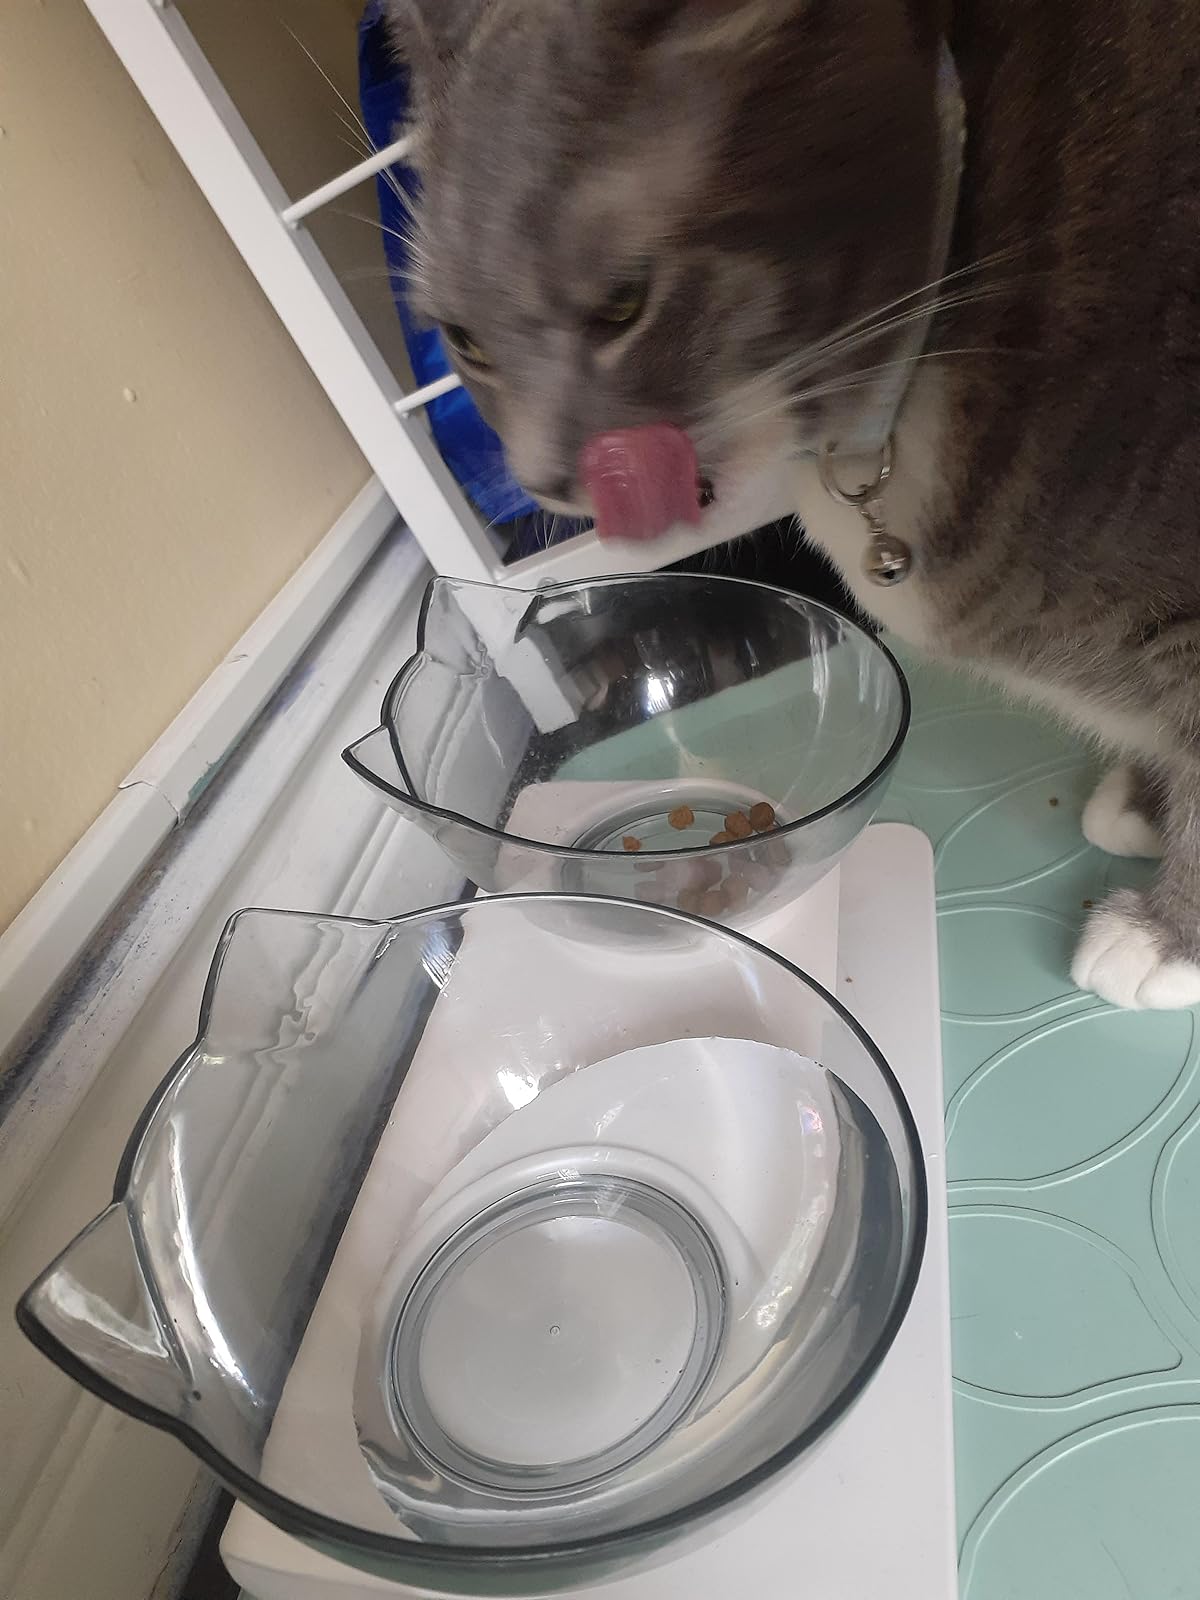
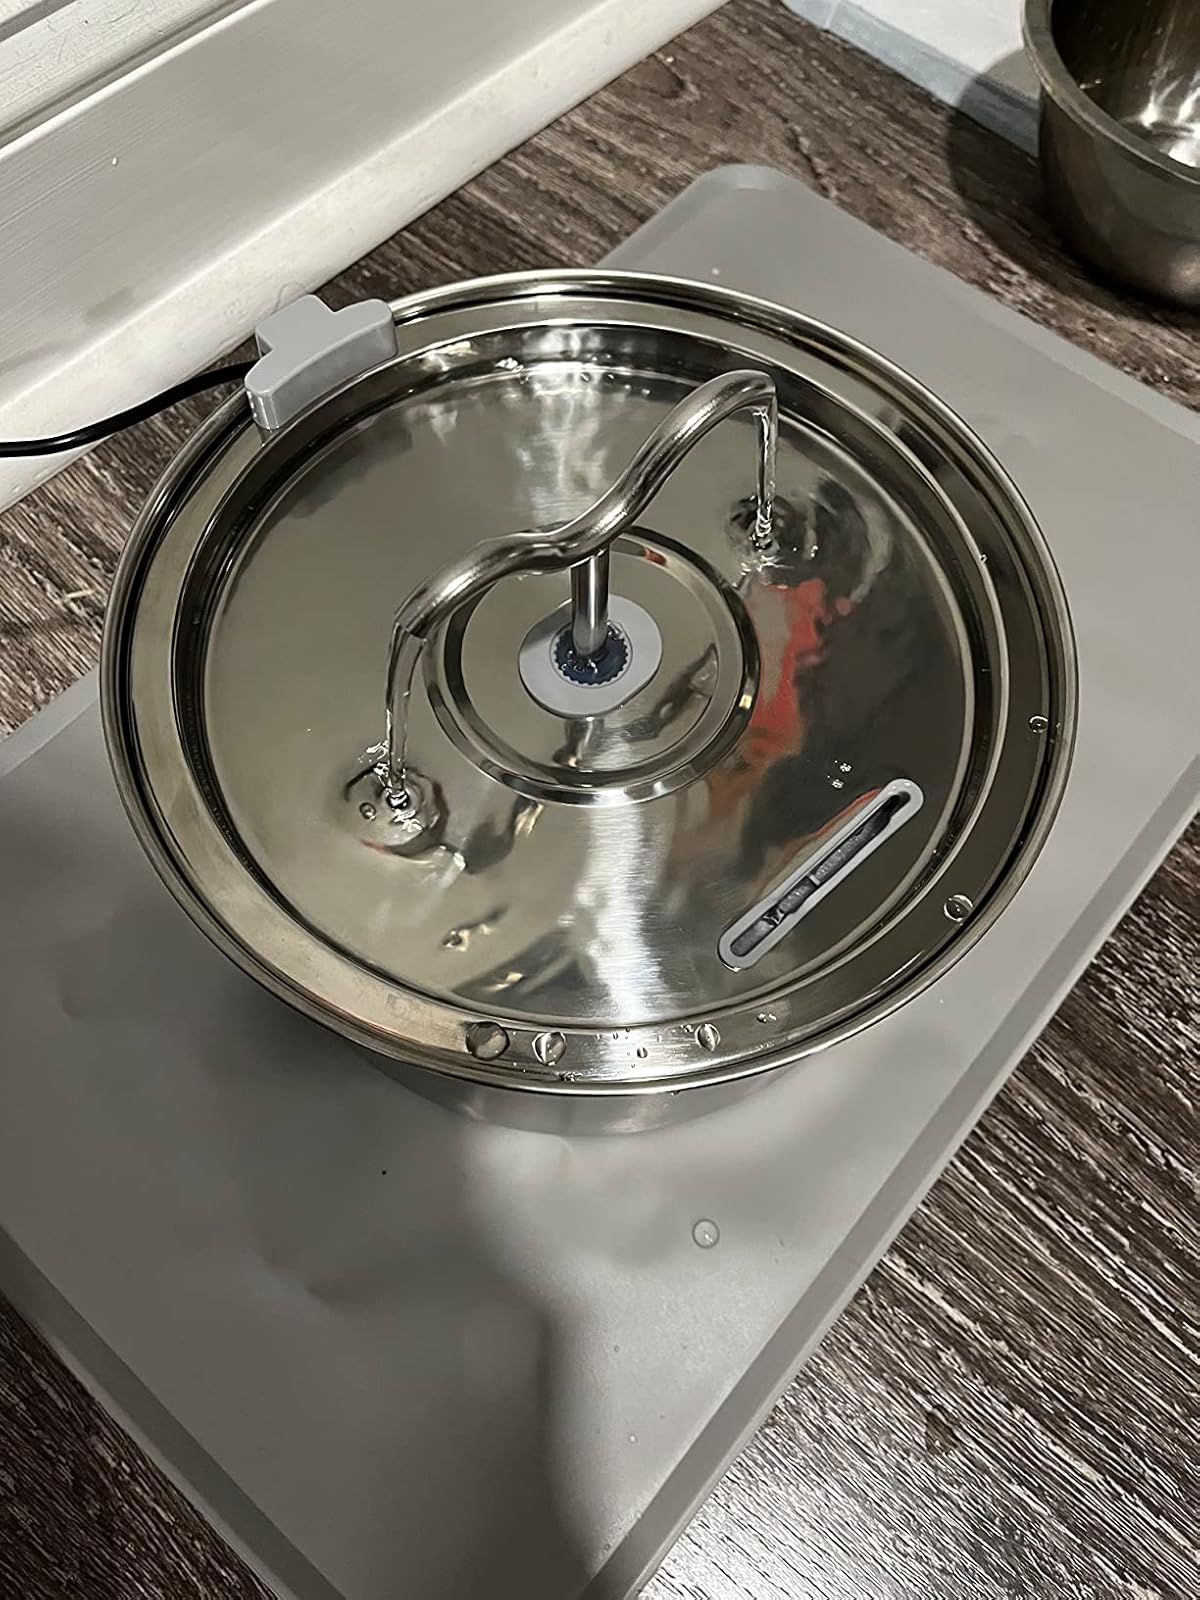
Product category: items_bowl
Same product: no